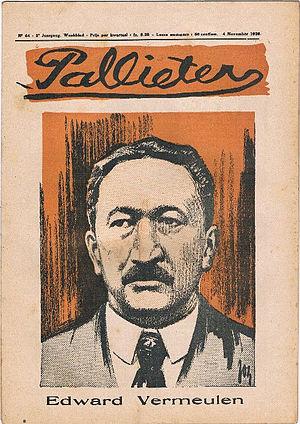
Edward Vermeulen est un écrivain flamand, connu sous le pseudonyme Warden Oom. Il a avant tout connu le succès comme écrivain populaire de Flandre Occidentale. Ses œuvres présentent une langue teintée de dialecte et décrivent l'esprit du temps au sein d'un groupe social. Souvent, il s'agissait de contes engagés sur la vie paysanne de Flandre Occidentale.